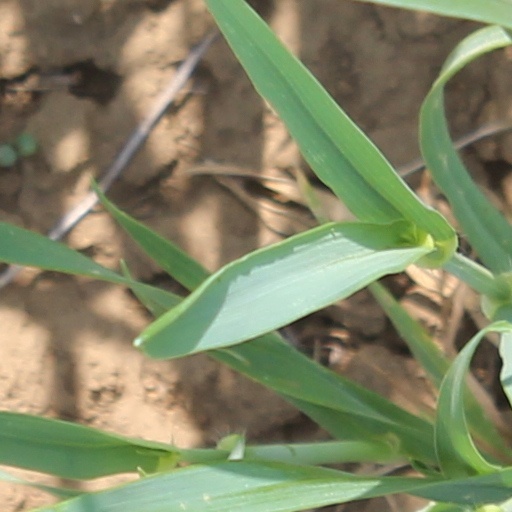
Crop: wheat